Northern Circuit

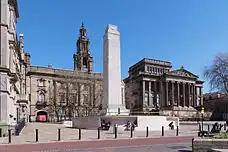
Preston, Lancashire where the Northern Circuit is based

The Northern Circuit is a circuit of the General Council of the Bar and English judiciary.